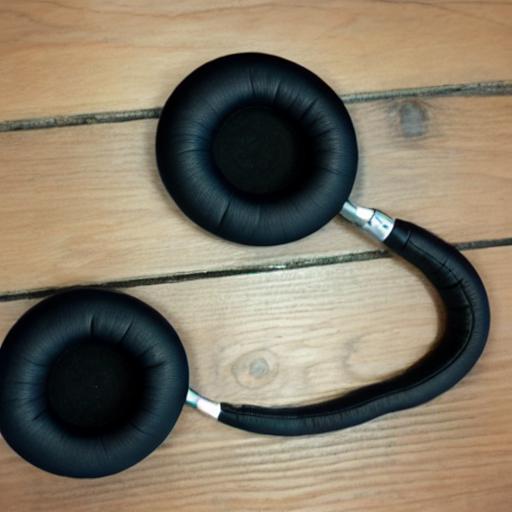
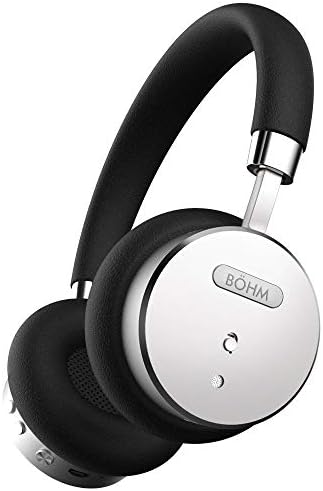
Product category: headphones
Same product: no